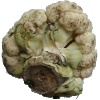
Label: cauliflower